Cake decorating

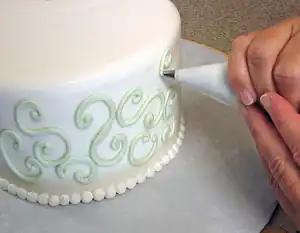
Buttercream swirls are piped onto the sides of a cake with a pastry bag.

Cake decorating is the art of decorating a cake for special occasions such as birthdays, weddings, baby showers, national or religious holidays or as a promotional item.